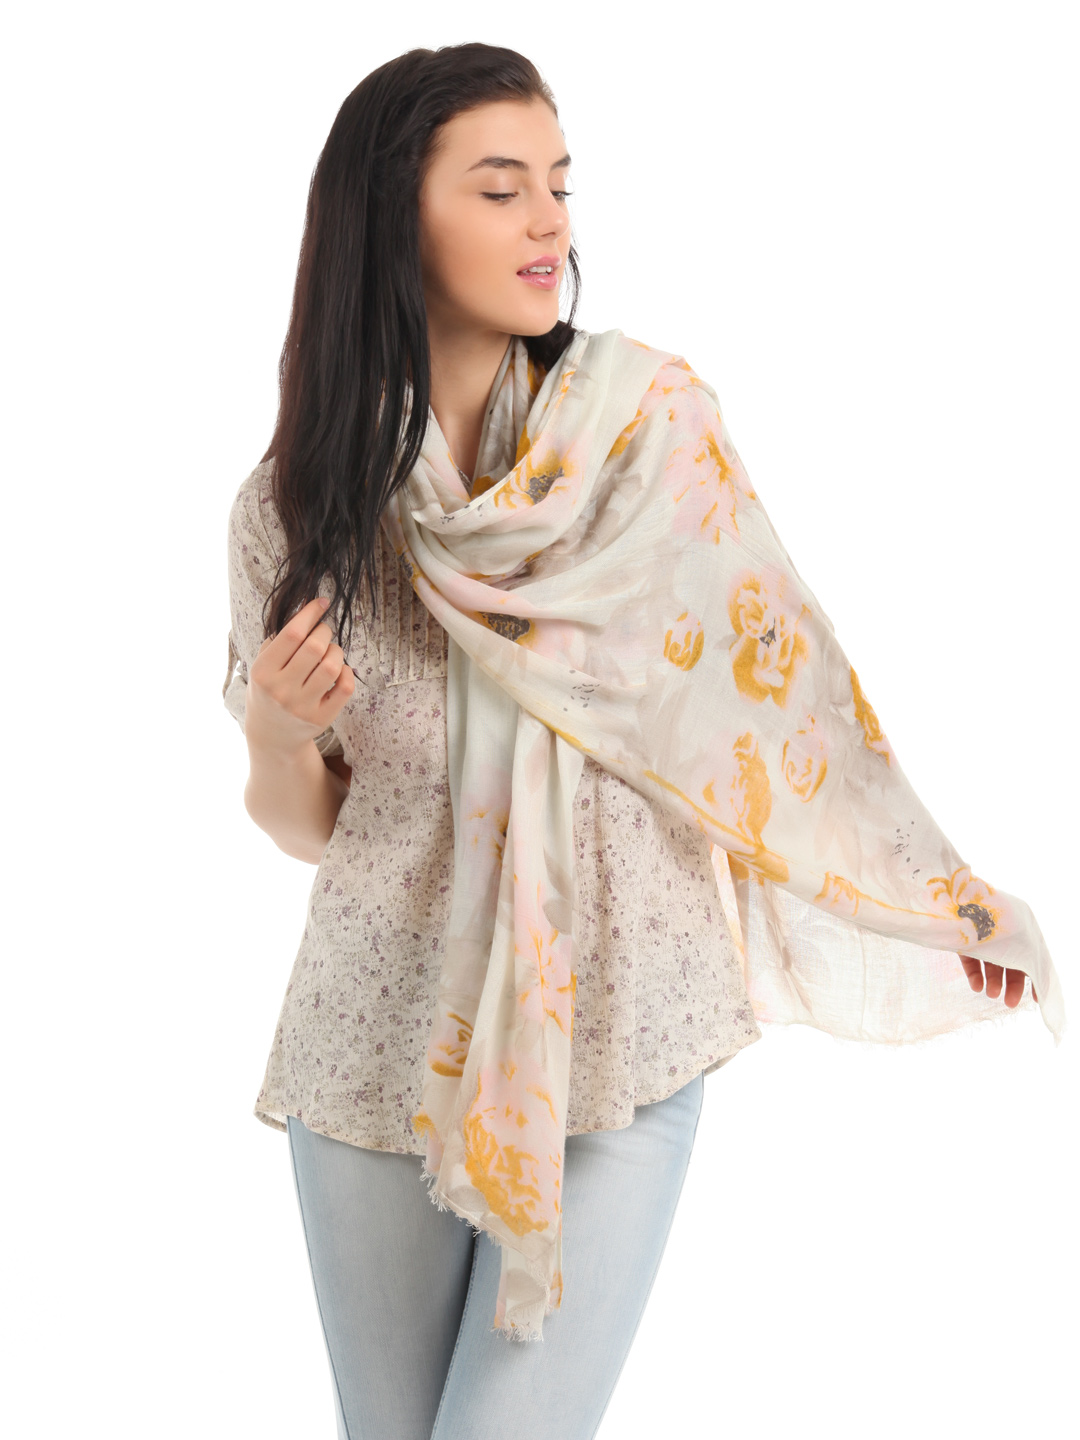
Femella Women Off White Printed Scarf
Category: Accessories / Scarves / Scarves
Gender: Women
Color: Off White
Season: Fall 2012
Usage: Casual